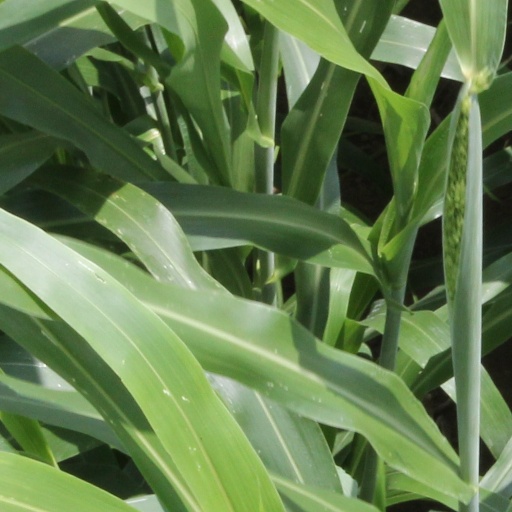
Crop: sorghum